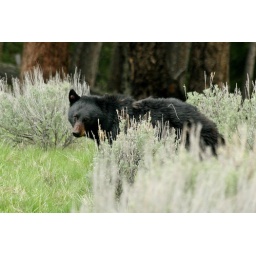
Rosie the black bear near Tower.